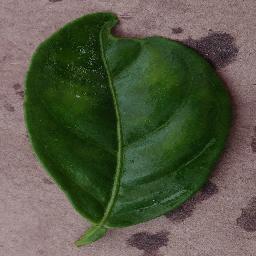
Label: Orange___Haunglongbing_(Citrus_greening)